Greater Croatia

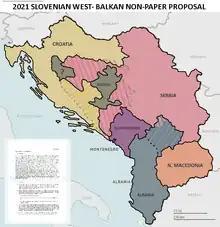
Map of the Western Balkans according to the first 2021 non-paper

The 2021 Balkan non-papers, were two documents of unknown origin, with several sources claiming that they had been drafted by the government of Slovenia. The first non-paper called for the "peaceful dissolution" of Bosnia and Herzegovina with the annexation of Republika Srpska and great parts of Herzegovina and Central Bosnia into a Greater Serbia and Greater Croatia, leaving a small Bosniak state in what is central and western Bosnia.